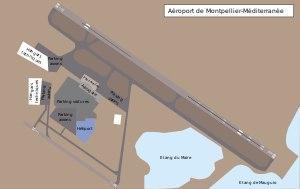
L’Aéroport Montpellier Méditerranée est un aéroport international français situé sur la commune de Mauguio, non loin de la ville de Montpellier, dans le département de l'Hérault en région Occitanie.